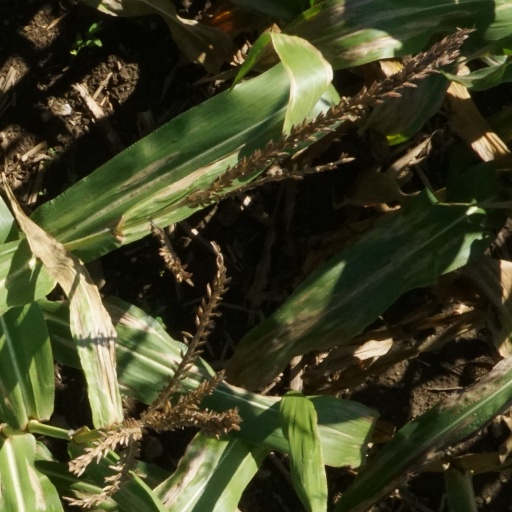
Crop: maize; corn